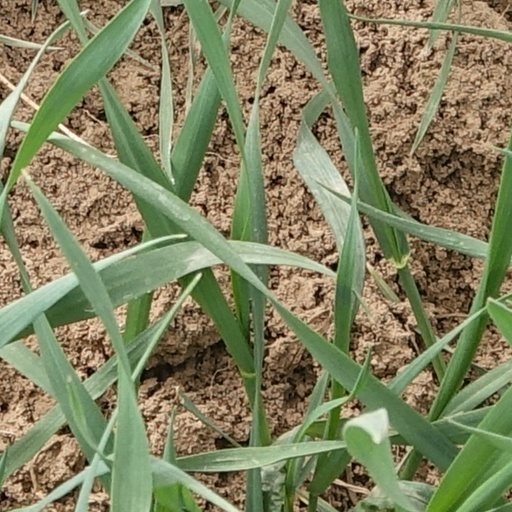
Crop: wheat